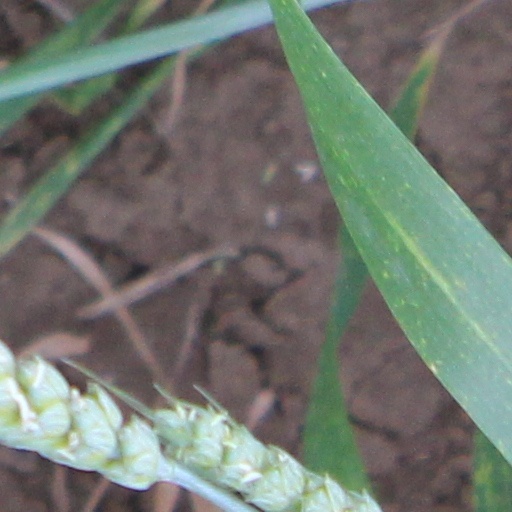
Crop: wheat